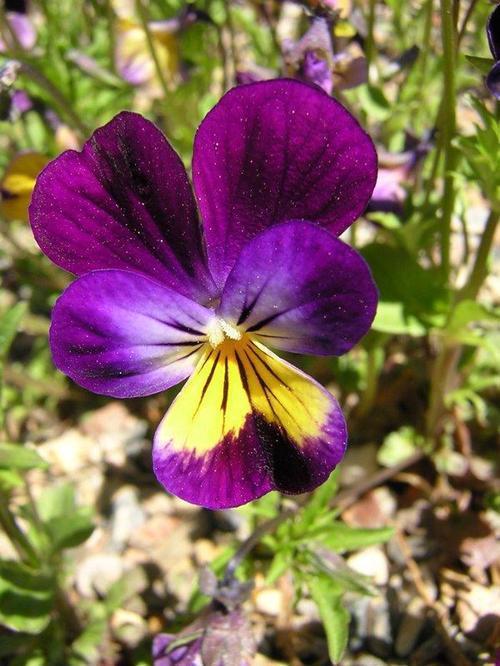
Label: wild pansy